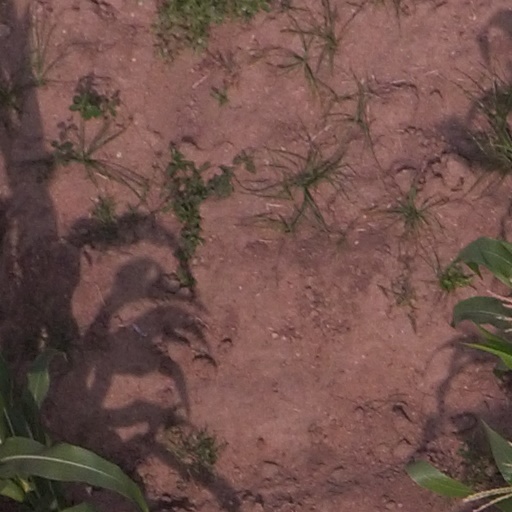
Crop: maize; corn